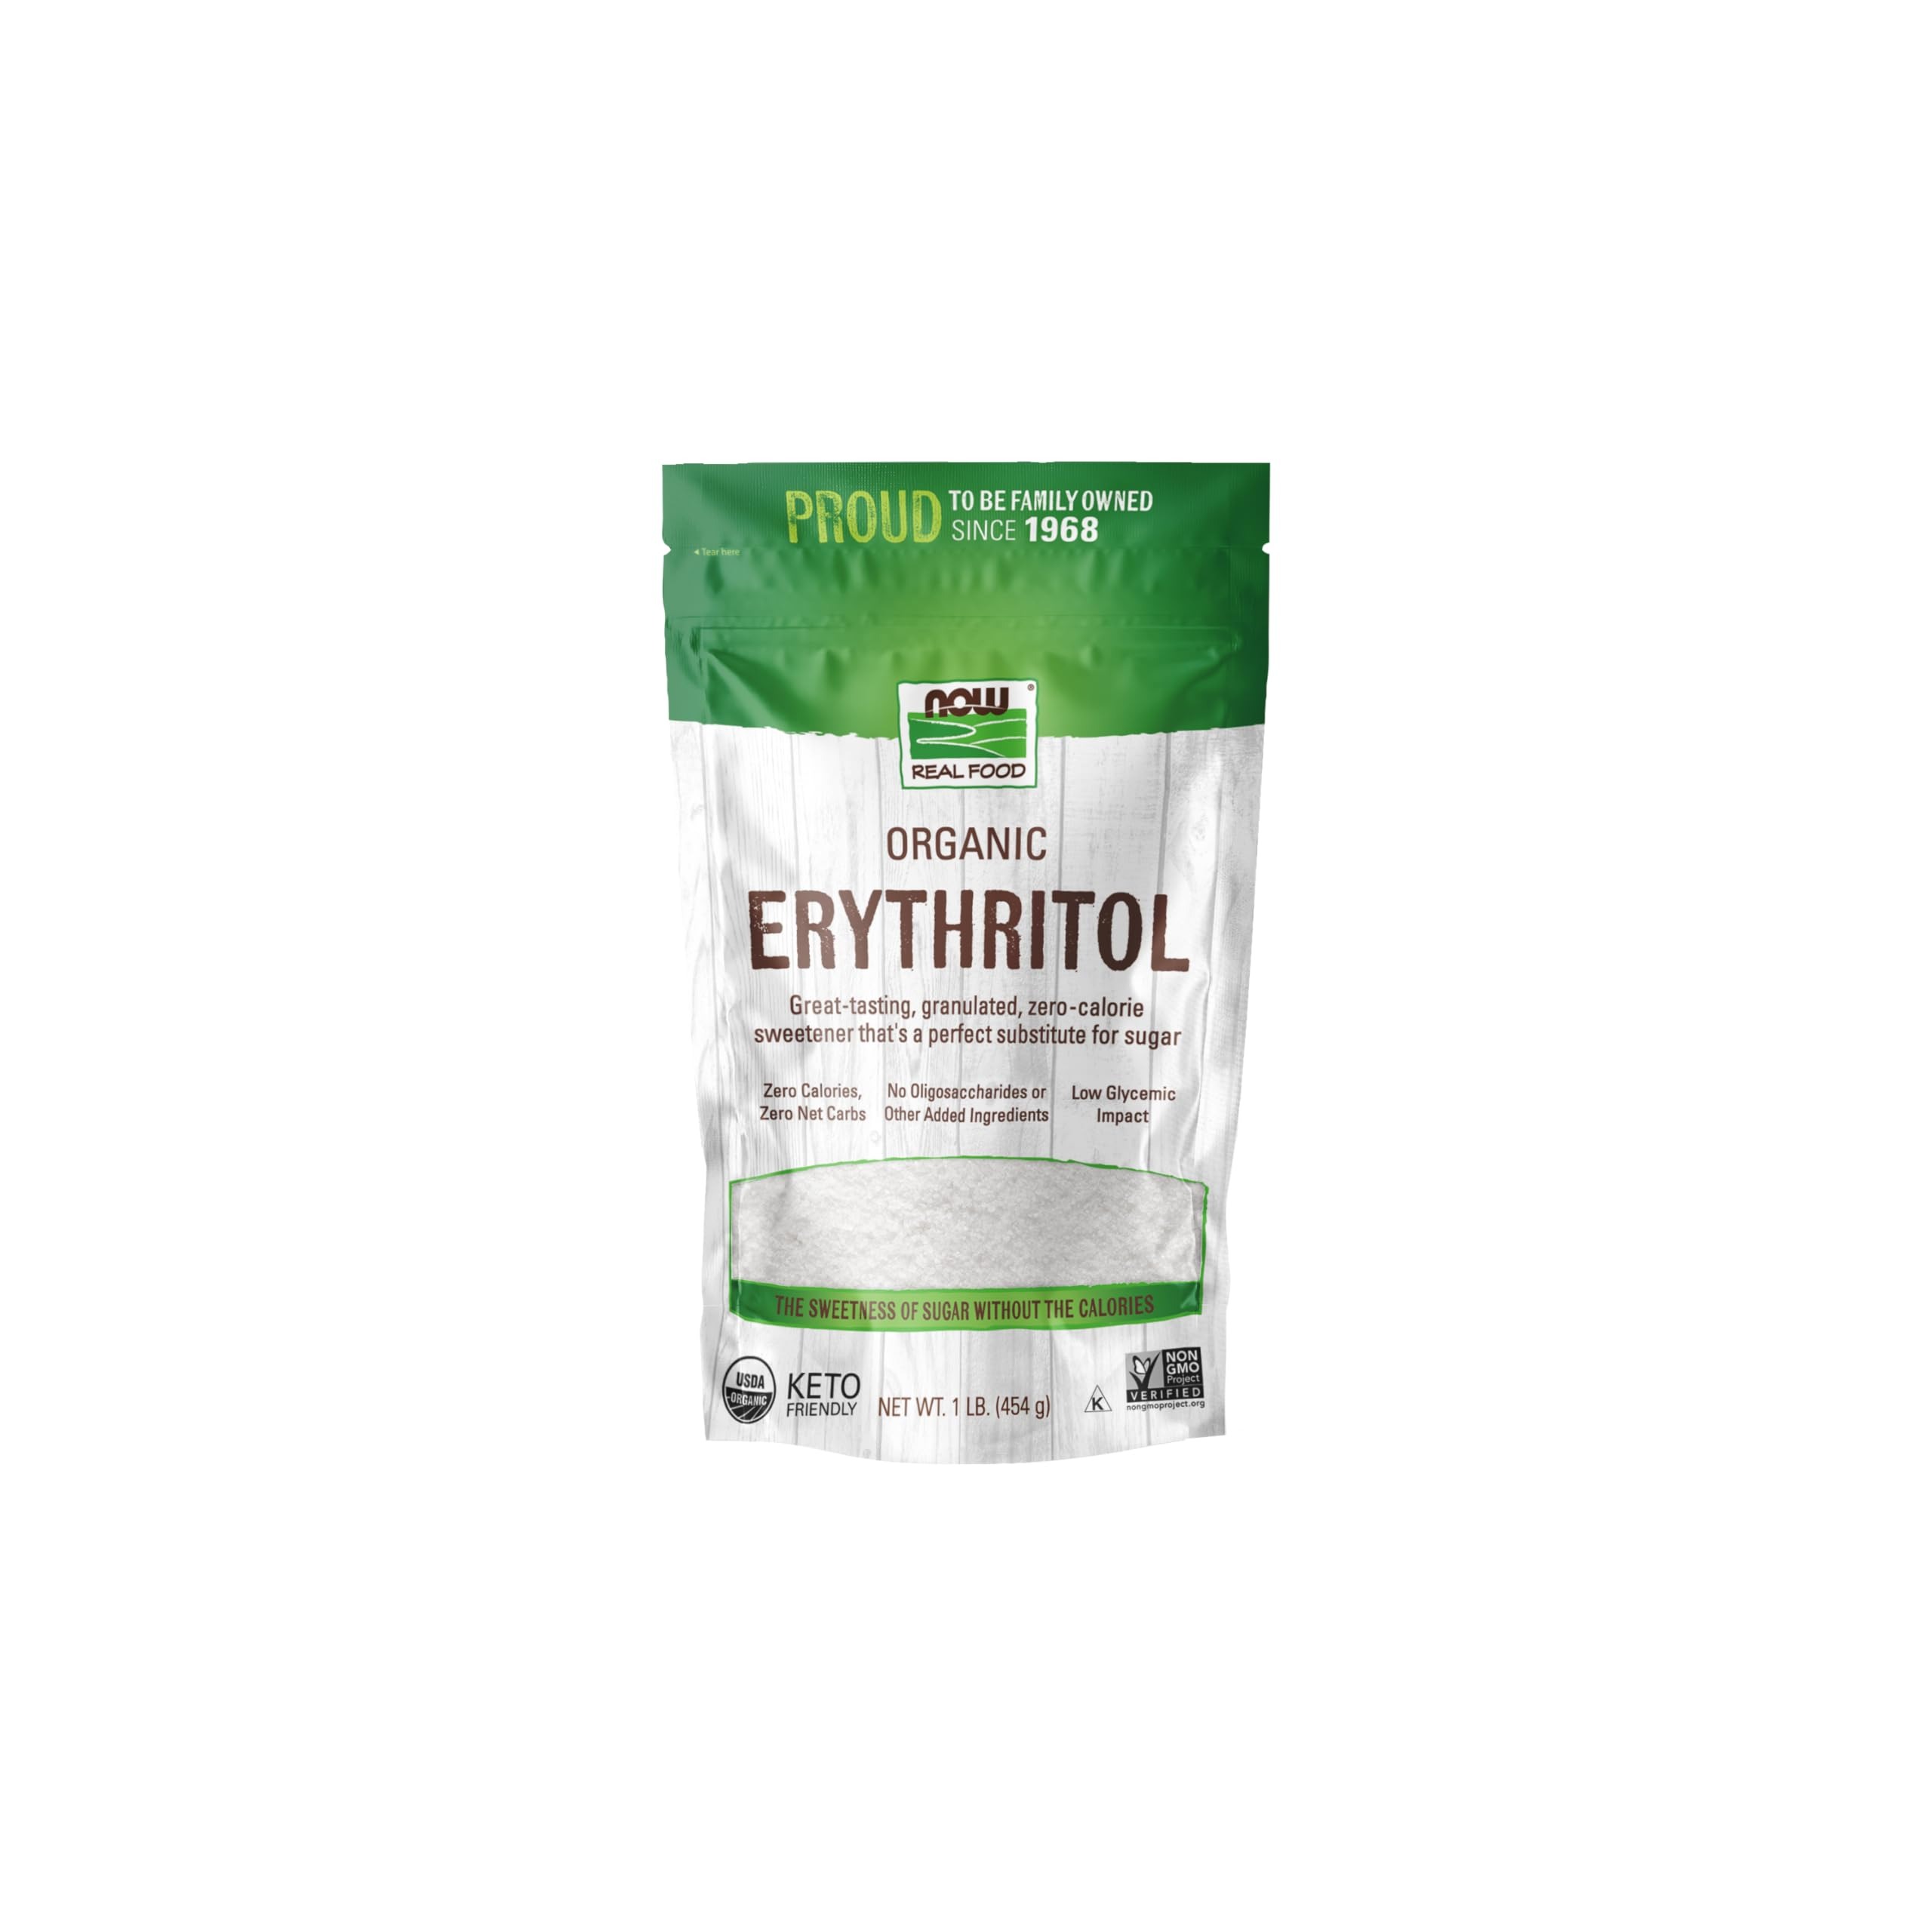
Item Name: NOW Foods, Organic Erythritol, Pleasant Sweetner for Reduced-Calorie and Sugar-Free Recipes, Zero-Calorie, Low Glycemic Impact, 1-Pound (Packaging May Vary)
Bullet Point 1: ZERO CALORIES/LOW GLYCEMIC IMPACT: When you substitute organic, non-GMO erythritol for sugar, you get a refreshing natural sweetener with a low glycemic impact that won't contribute to tooth decay
Bullet Point 2: PLEASANT TASTING AND NATURALLY SWEET: NOW Foods Organic Erythritol is a naturally occurring sugar alcohol derived from non-GMO corn and is about 70% as sweet as sugar without any calories. Great for reduced-calorie and sugar-free recipes
Bullet Point 3: CERTIFICATIONS/CLASSIFICATIONS: Non-GMO Project Verified, Terracycle, USDA Certified Organic, Kosher, Sugar Free, Vegan/Vegetarian, Made without Gluten, Low Sodium
Bullet Point 4: Because you are what you eat, NOW Real Food is committed to providing delicious, healthy, natural, and organic foods. Keep it natural. Keep it real.
Bullet Point 5: Packaged in the USA by a family owned and operated company since 1968
Value: 16.0
Unit: Ounce

Price: 12.145